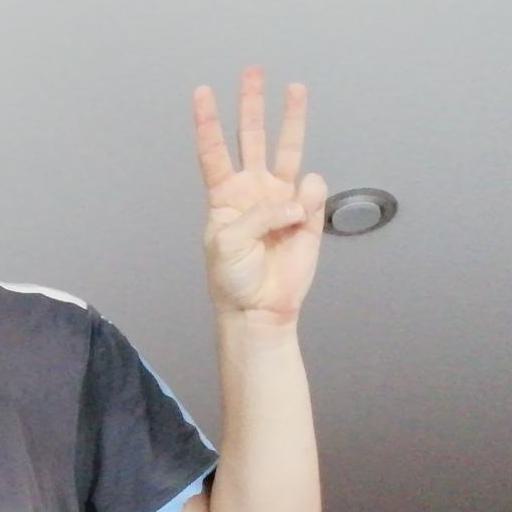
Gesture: three